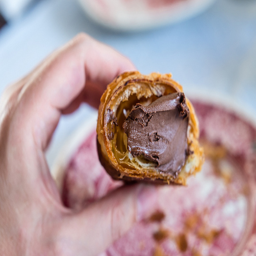
A cookie with a chocolate filling on the inside
a person holding a dessert in their hand
A man is holding a piece of food with chocolate in it
a person holding a pastry with chocolate
The chocolate filled inside of a flaky pastry.